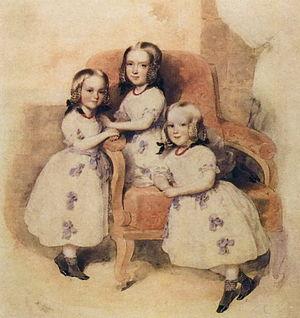
Le baron Georges-Charles de Heeckeren d'Anthès, né le 5 février 1812 à Colmar et mort le 2 novembre 1895 à Soultz, est un militaire et homme politique français, devenu sénateur sous le Second Empire. Il est surtout connu pour avoir été le meurtrier en duel du poète russe Pouchkine, son beau-frère.